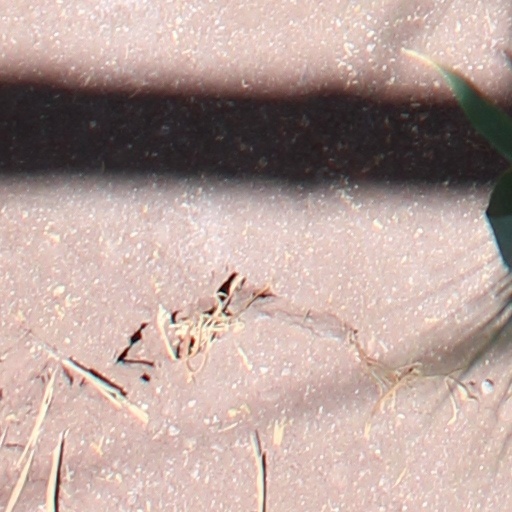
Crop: wheat